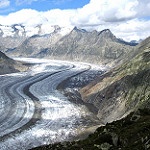
Scene: Outdoor